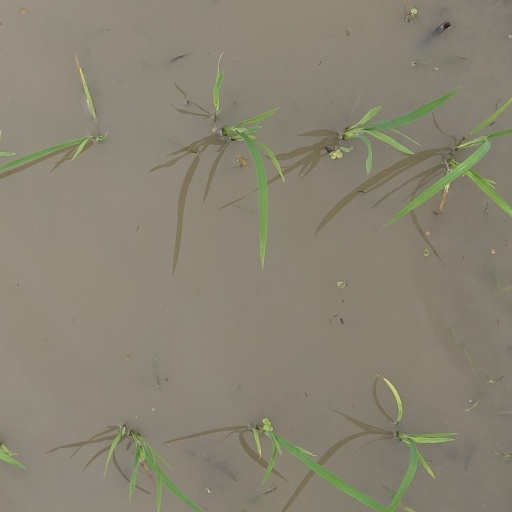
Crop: rice